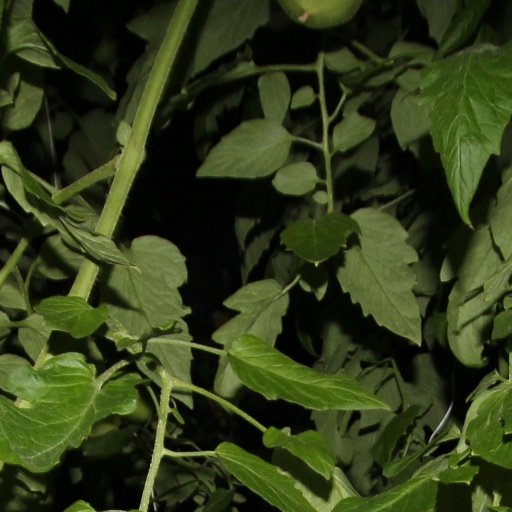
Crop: tomato